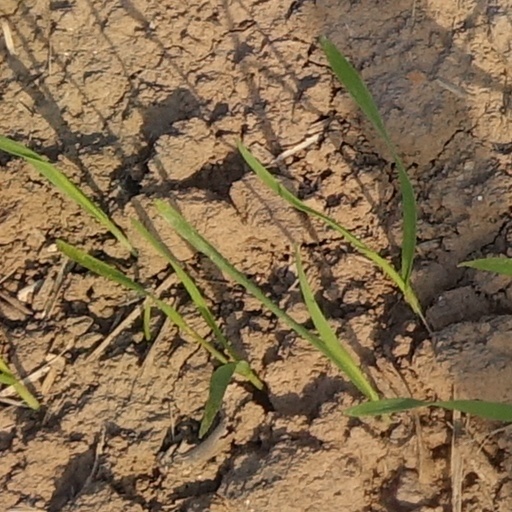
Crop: wheat